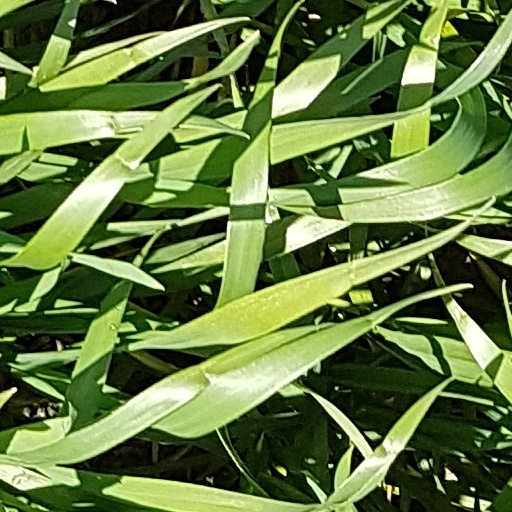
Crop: wheat